Lambert Simnel

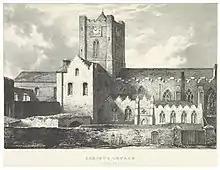
Christ Church Cathedral, Dublin, from "Picturesque views of the antiquities of Ireland. Drawn on stone by James D. Harding, from the sketches of Robert O'Callaghan Newenham" (1830)

On 24 May 1487 Simnel was crowned in Christ Church Cathedral in Dublin as "King Edward VI". He was about 10 years old. Lord Kildare collected an army of Irish soldiers under the command of his younger brother, Thomas FitzGerald of Laccagh.